Gachibowli

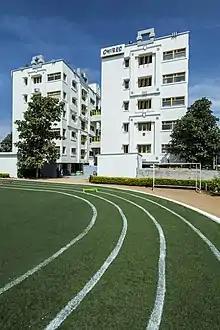

One campus of CHIREC International is situated in Gachibowli. The Gachibowli branch, which caters to students from Grades 1 through 3, was inaugurated in 2012. Kendriya Vidyalaya and Nasr Boys School (affiliated to CBSE) are also situated in Gachibowli. University of Hyderabad & Maulana Azad National Urdu University are also located in Gachibowli. There is one off-campus of Tata Institute of Social Sciences, Hyderabad in Roda Mistry College of Social Work and Research Center, Gachibowli. Blue Blocks Pre School and National Institute of Tourism and Hospitality Management is also situated in Gachibowli. India's only IIIT (International Institute of Information Technology) is also located at C.R. Rao Road, Gachibowli.